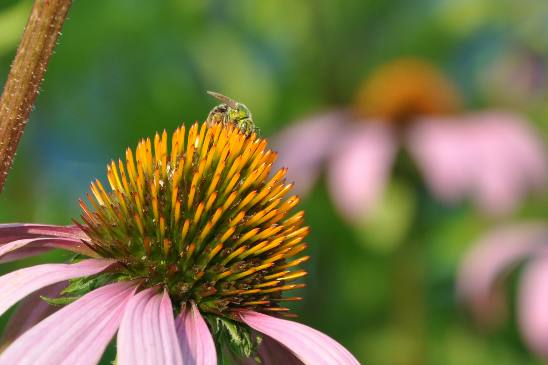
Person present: No